History of the New York Knicks

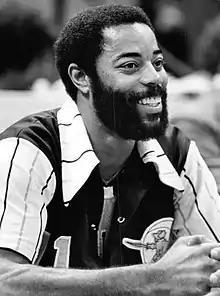
Walt 'Clyde' Frazier

In the 1969–70 season, the Knicks had a then-single-season NBA record 18 straight victories en route to a 60–22 record, which was the best regular season record in the franchise's history to that point. After defeating the Bullets in the Eastern Division semifinals and the Milwaukee Bucks in the Eastern Division finals, the Knicks faced the Los Angeles Lakers in the NBA Finals. With the series tied at 2–2, the Knicks would be tested in Game 5. Willis Reed tore a muscle in his right leg in the second quarter, and was lost for the rest of the game. Despite his absence, New York went on to win the game, rallying from a 16-point deficit.